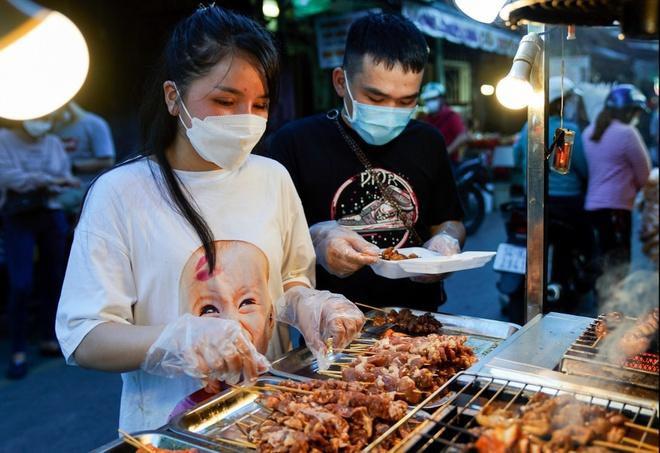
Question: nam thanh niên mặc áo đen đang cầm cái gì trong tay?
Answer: anh ấy cầm hộp xốp đựng thịt xiên